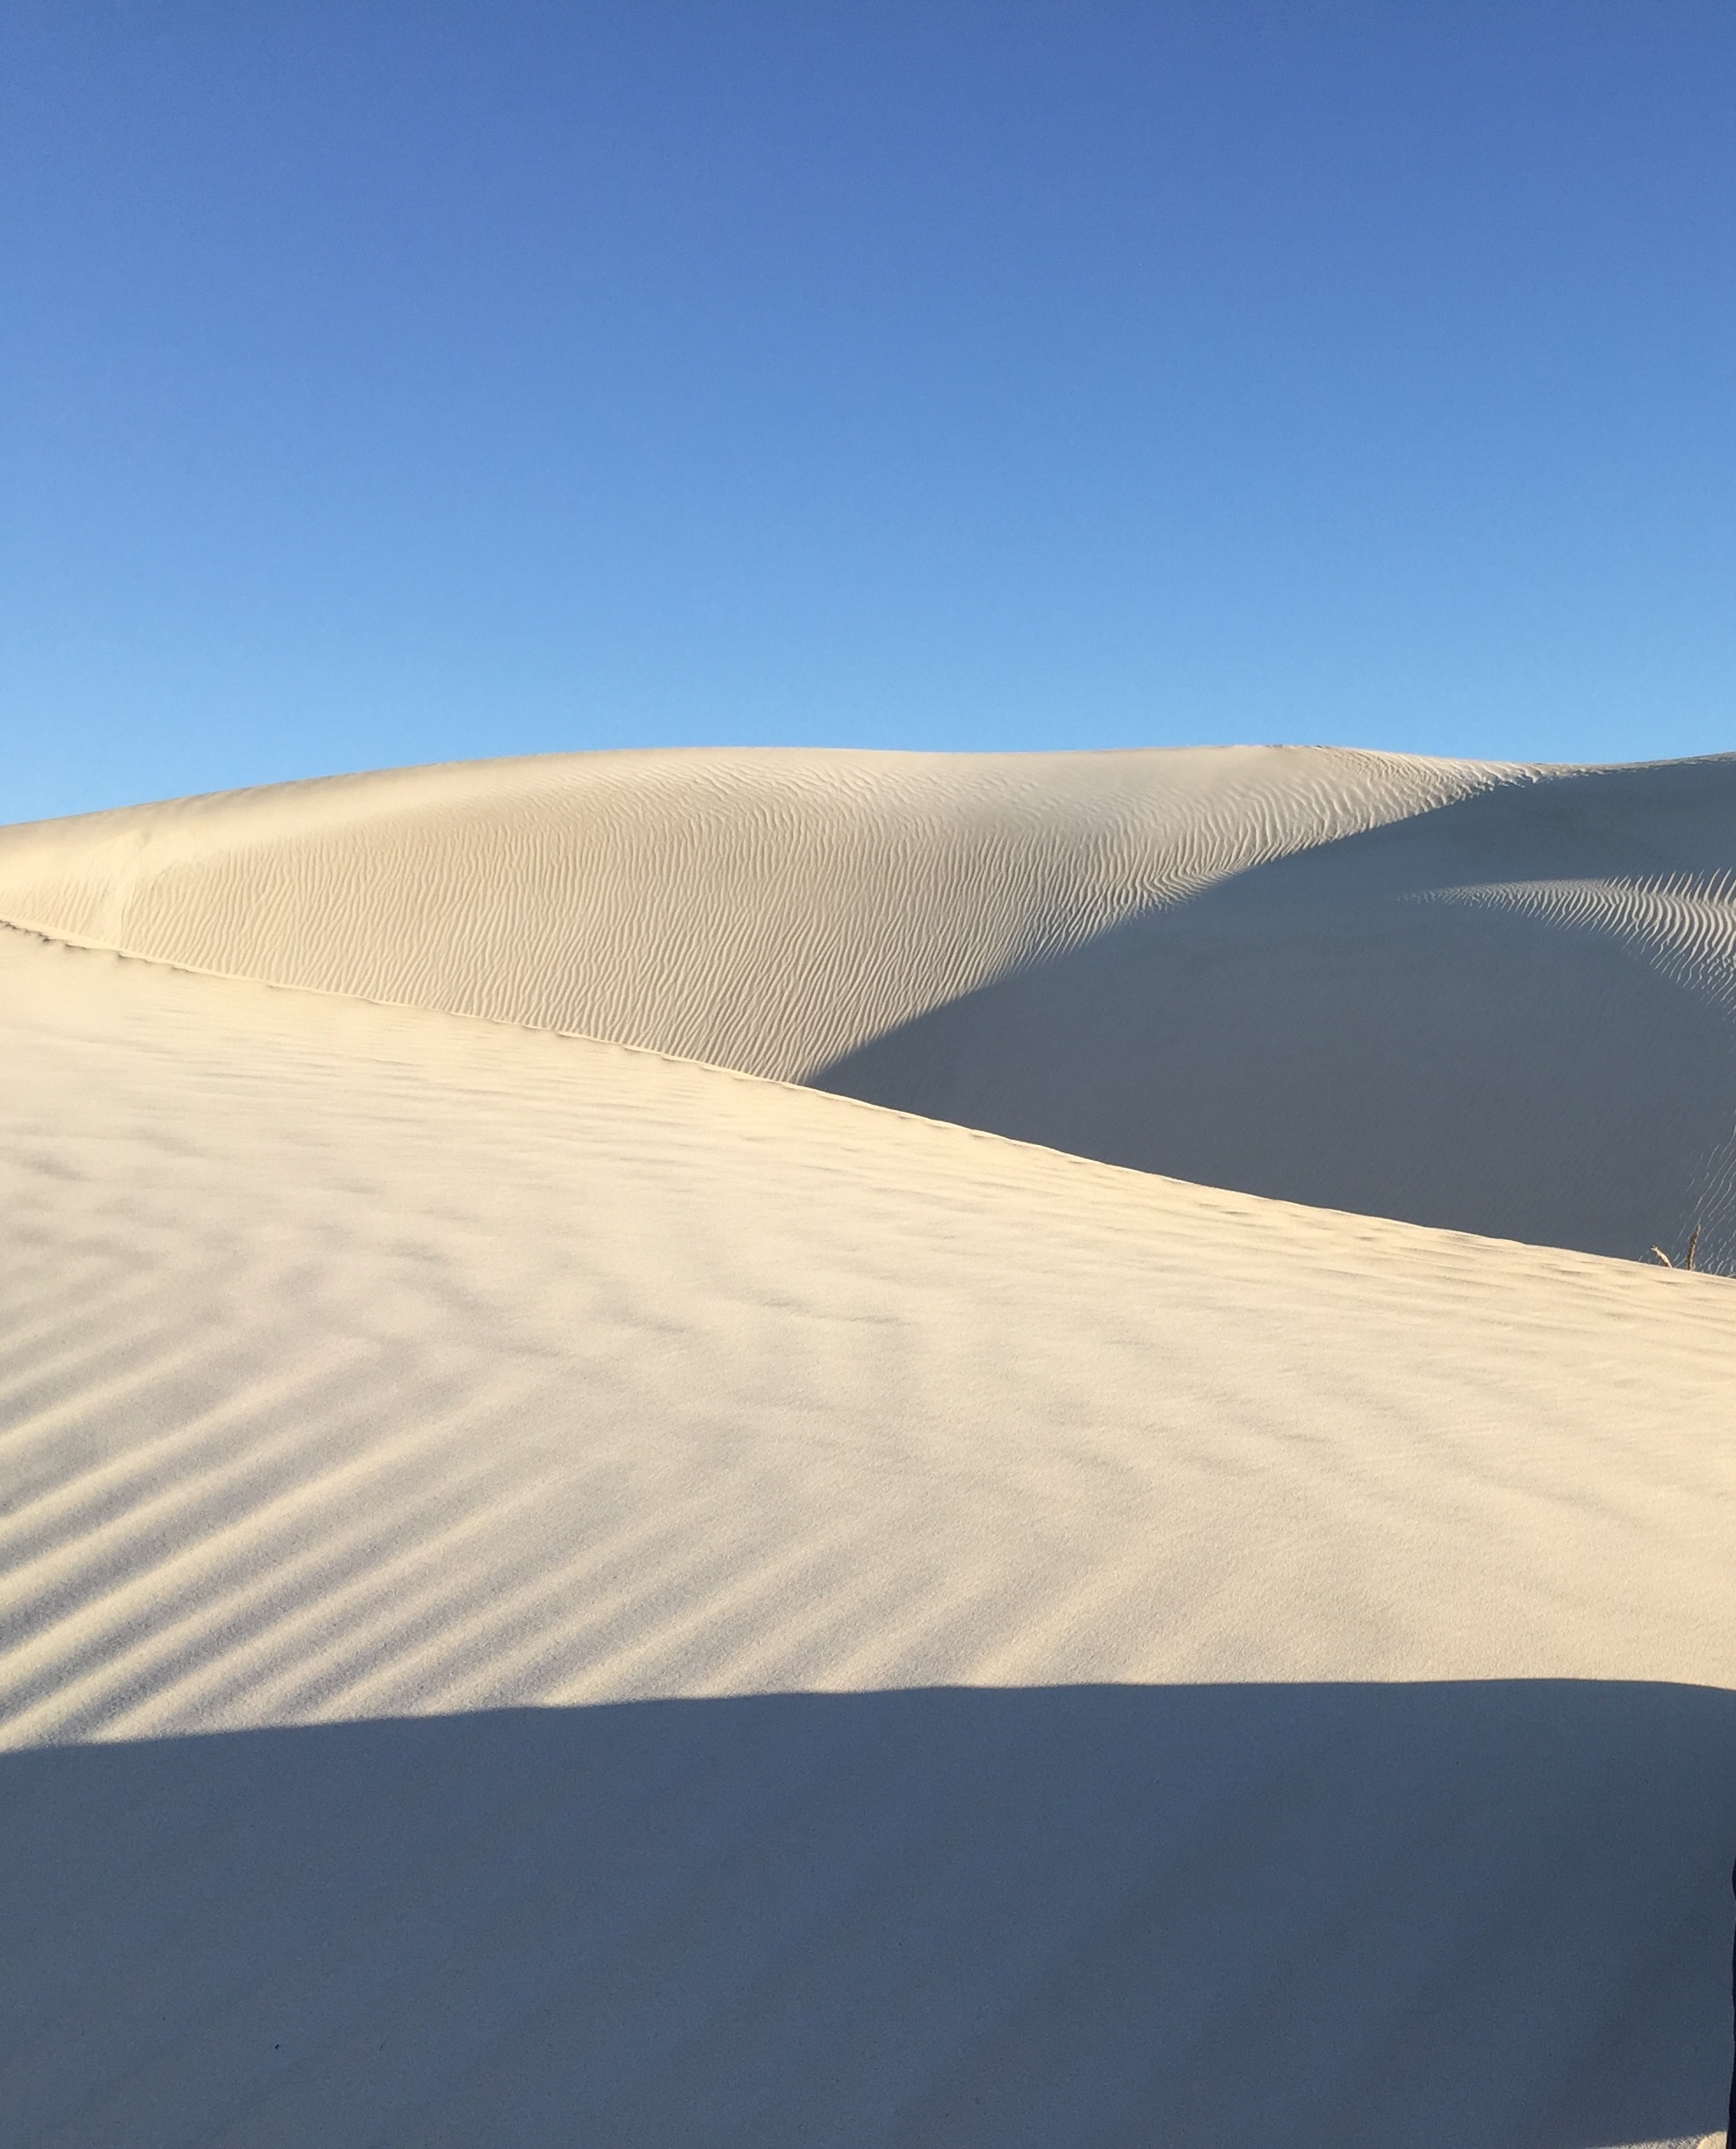
landscape, nature, sand, desert, dune, natural, material, australia, background, western, habitat, ecosystem, outback, wa, landform, erg, natural environment, geographical feature, aeolian landform